Malcolm Ross (balloonist)

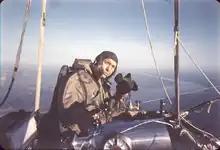
Malcolm Ross, 10,000 feet (3,000 m) above the Mississippi River in 1958

Ross was born on October 15, 1919, in Momence, Illinois, the son of Mr. and Mrs. J. R. Ross of 1825 Garden Street, West Lafayette, Indiana. He spent most of his early life in West Lafayette. About 1932, his family moved to a farm in Linden, Montgomery Country, Indiana. He attended all four years in Linden High School and graduated in 1936. Malcolm Ross received a scholarship to attend Purdue University to study civil engineering. While at Purdue, he worked at the campus radio station as a sports announcer and changed his major to creative writing, communication, and radio. However, Malcolm Ross graduated from Purdue in June 1941 with a BS in physics. After college, he married his high school sweetheart, Marjorie Martin(December 12, 1918-March 20, 2023) and took broadcasting jobs in Anderson, Chicago, and Indianapolis.